Tokyo Story

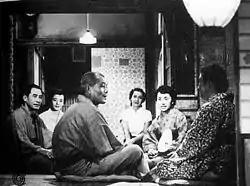
From left to right: Kōichi (So Yamamura), Fumiko (Kuniko Miyake), Shūkichi (Chishū Ryū), Noriko (Setsuko Hara), Shige (Haruko Sugimura) and Tomi (Chieko Higashiyama)

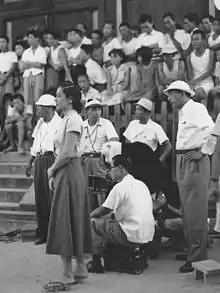
Ozu (far right) on set during shooting.

"Tokyo Story" was inspired by the 1937 American film "Make Way for Tomorrow", directed by Leo McCarey, which it loosely adapts to the Japanese context and Ozu’s style. Noda, a long-time collaborator of Ozu, initially suggested the plot of the older film to Ozu, who had not seen it. Noda remembered it from its initial release in Japan. Both films depict an elderly couple, their problems with family and travelling to visit their children. Differences include the older film taking place in Depression-era US, with the couple's problem being economical and "Tokyo Story" taking place in post-war Japan, where the problems are cultural and emotional. The films end differently. David Bordwell wrote that Ozu "re-cast" the original film instead of adapting it.